Fury Race Cars

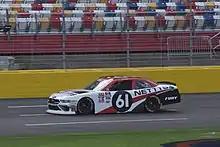
Fury 's No. 61 Ford at Charlotte, their debut in the NASCAR Xfinity Series.

The team's driver, Kaz Grala, had been running full-time in the Xfinity Series for JGL Racing, a team that was struggling in two ways that year, with finding sponsorship and their owner James Whitener having health problems. Grala was released by JGL on May 15, 2018 with his No. 24 team shutting down, and JGL cut back to one car. Three days later, it was announced that Grala would be driving in the next four races with FURY, which is owned in part by his father Darius. Sponsorship came from New England Tractor Trailer Training School, which had supported Grala throughout his racing career, including in the Xfinity Series at JGL. JGL also provided Kaz Grala with three cars when it terminated his contract, and many crew members from JGL, including crew chief Shane Wilson, moved over to FURY's team, which would use the No. 61, which was chosen in honor of Richie Evans. In the team's debut at Charlotte Motor Speedway, they finished an impressive 10th. Two weeks later at Michigan International Speedway, Grala led his first ever laps for the team and finished 12th, Grala would then go onto finish 10th at Iowa Speedway in what many thought could be his last race of the season, but two weeks later it was announced that IT Coalition and longtime sponsor Kiklos would hop on board for the next race at Chicagoland Speedway. In just the team's sixth race at Daytona International Speedway, Grala would finish fifth in a borrowed 10-year-old race car, which had been retired as a show car, earning the team's first top-five finish in their brief history. Grala and the team couldn’t find a sponsor to run at Kentucky, which meant he and the team were no longer eligible for the playoffs. With additional support from IT Coalition, DMB Financial and Hot Scream, Grala was able to run the four road-course races on the Xfinity Series schedule, his home-track event at New Hampshire Motor Speedway and the 2018 season finale at Homestead–Miami Speedway.